Zine El Abidine Ben Ali

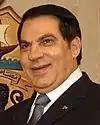
Ben Ali in 2008

Zine El Abidine Ben Ali (Tunisian Arabic: , ; 3 September 1936 – 19 September 2019), commonly known as Ben Ali or Ezzine, was a Tunisian politician, military officer and dictator who served as the second President of Tunisia from 1987 to 2011. In that year, during the Tunisian revolution, he was overthrown and fled to Saudi Arabia.